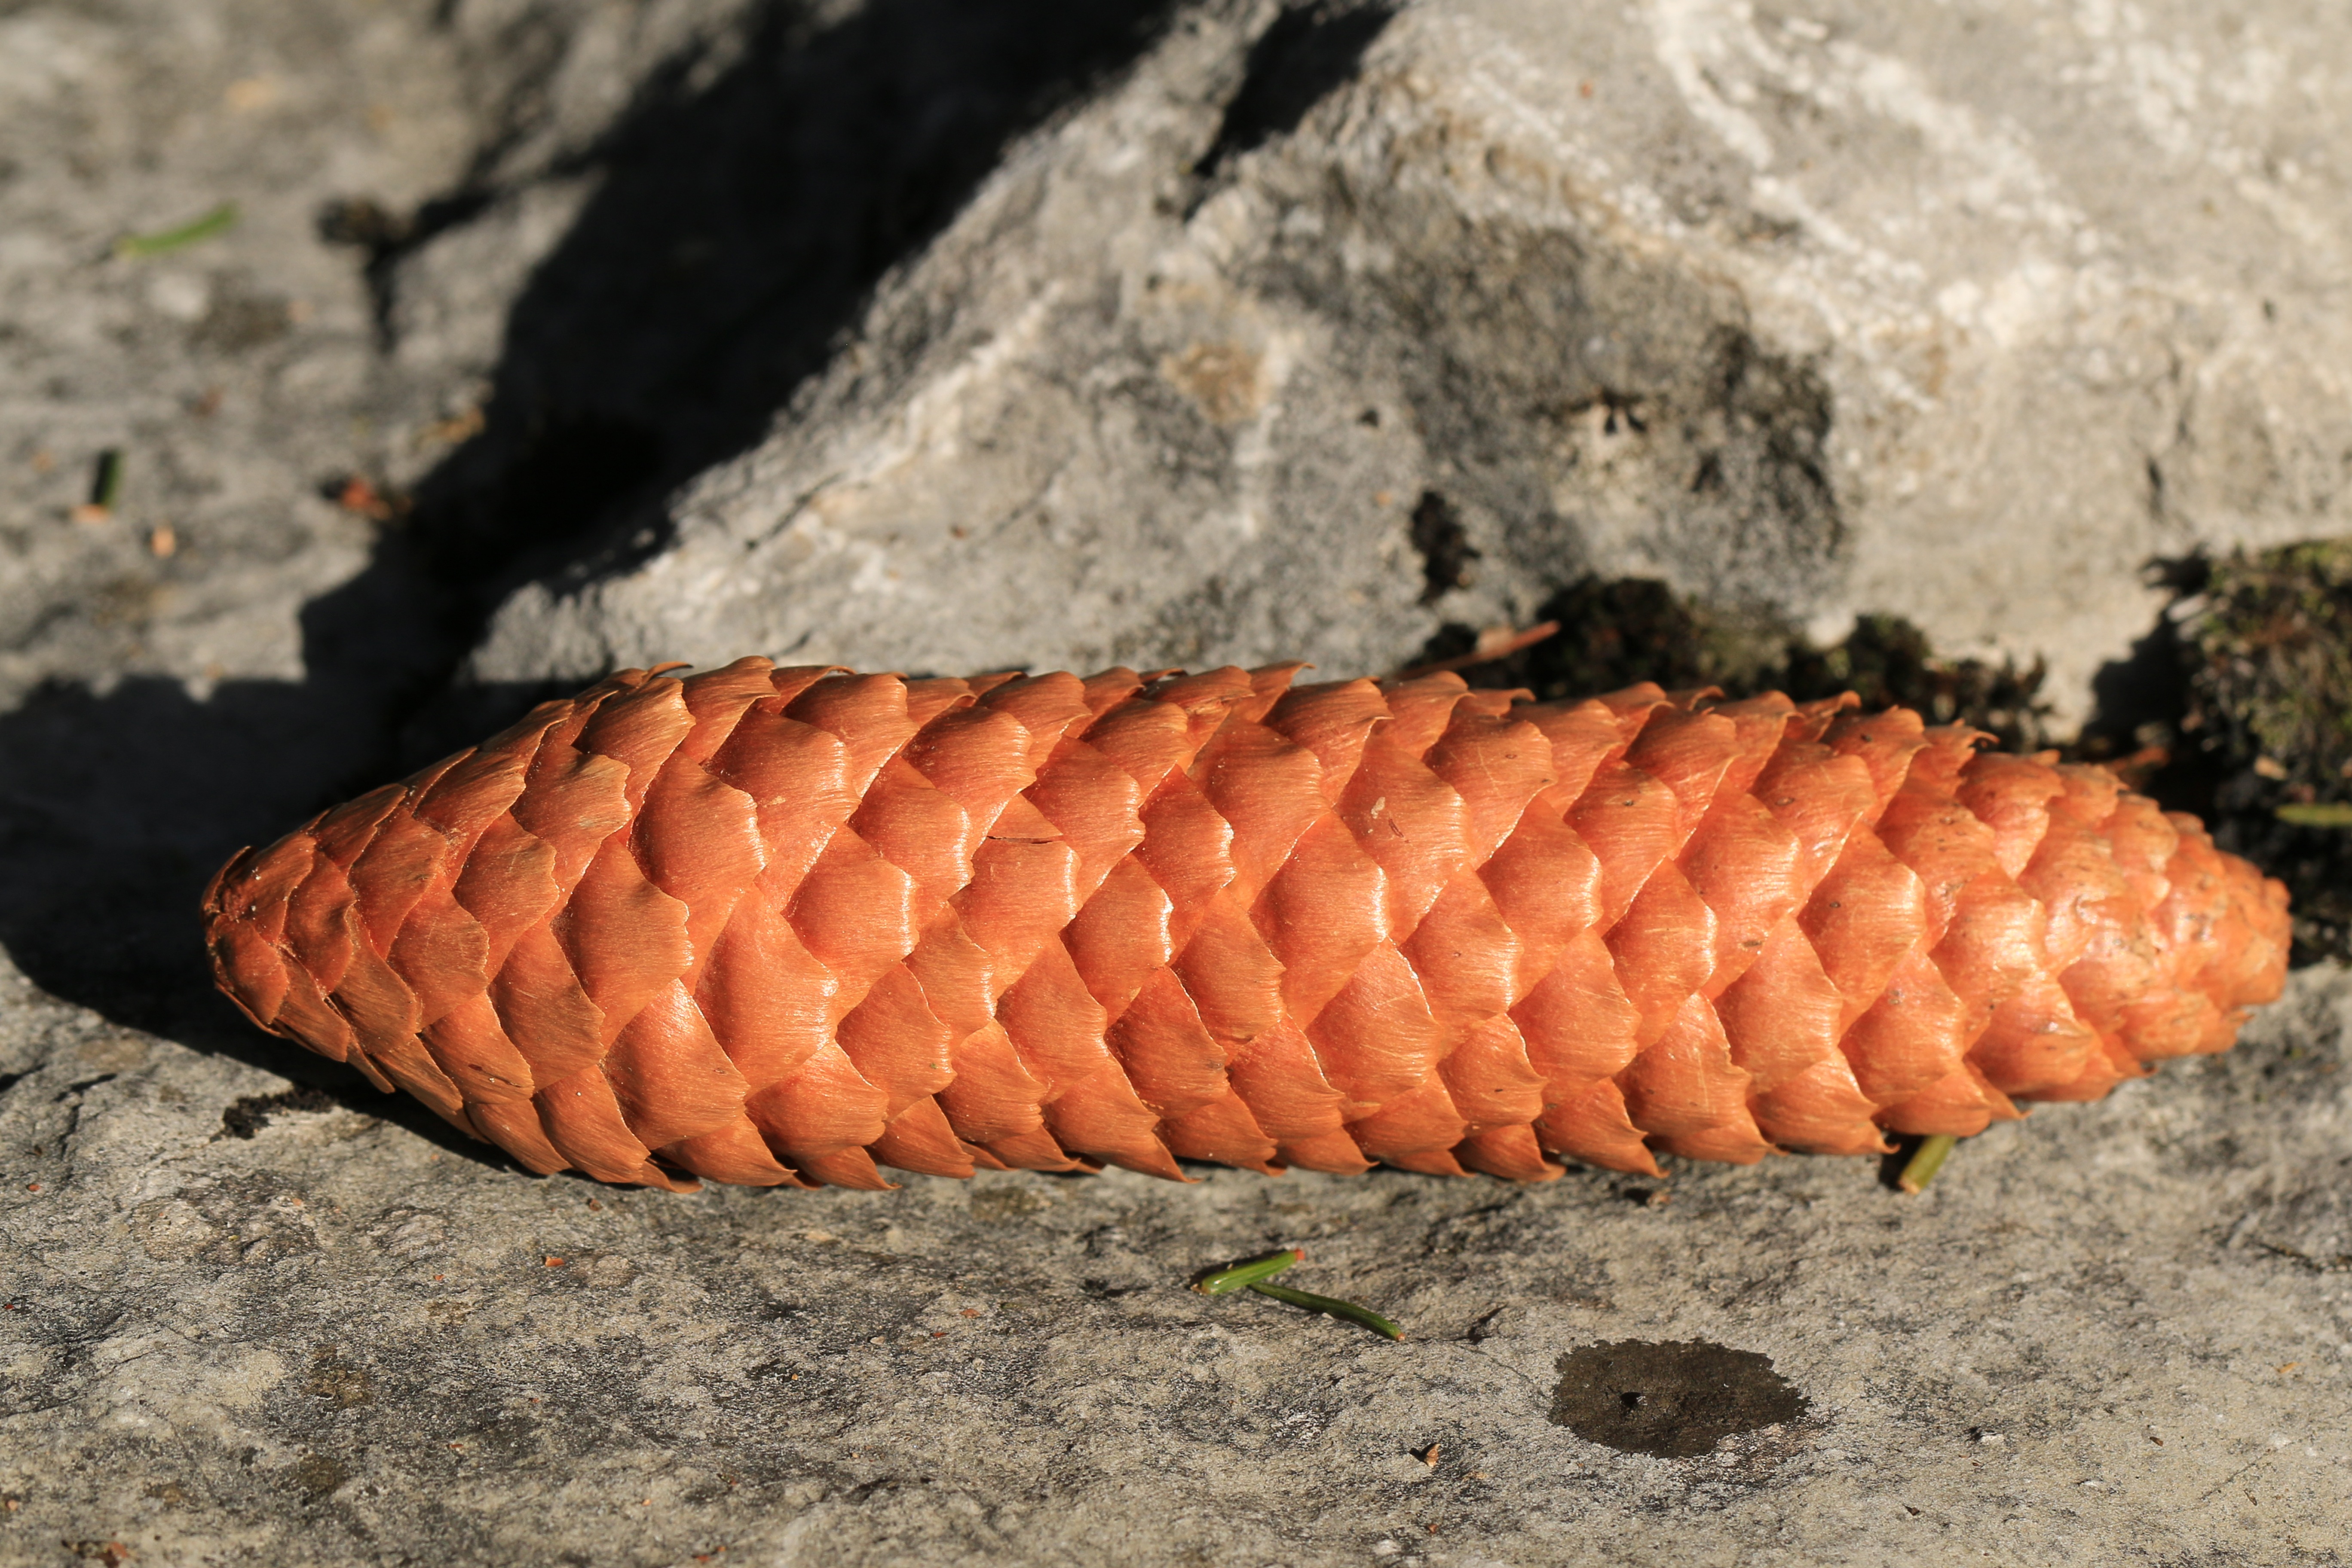
nature, stone, brown, soil, close, invertebrate, seeds, tap, snake, pine cones, macro photography, brown tap